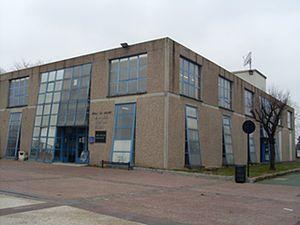
Espace culture Victor Hugo de Dugny et la médiathèque Anne Franck - 2007
Dugny, est une commune française située dans le département de la Seine-Saint-Denis, en région Île-de-France. Ses habitants sont appelés les Dugnysiens et les Dugnysiennes.
La Communauté d'agglomération de l'aéroport du Bourget est une ancienne structure intercommunale française située dans le département de la Seine-Saint-Denis, dans la région Île-de-France.